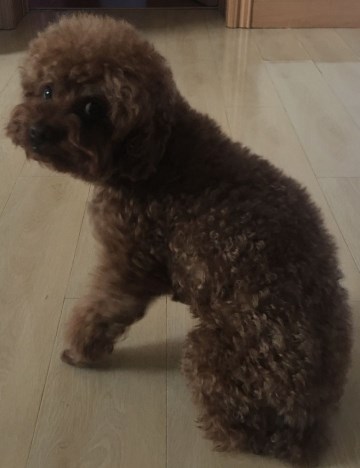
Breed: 7449-n000128-teddy